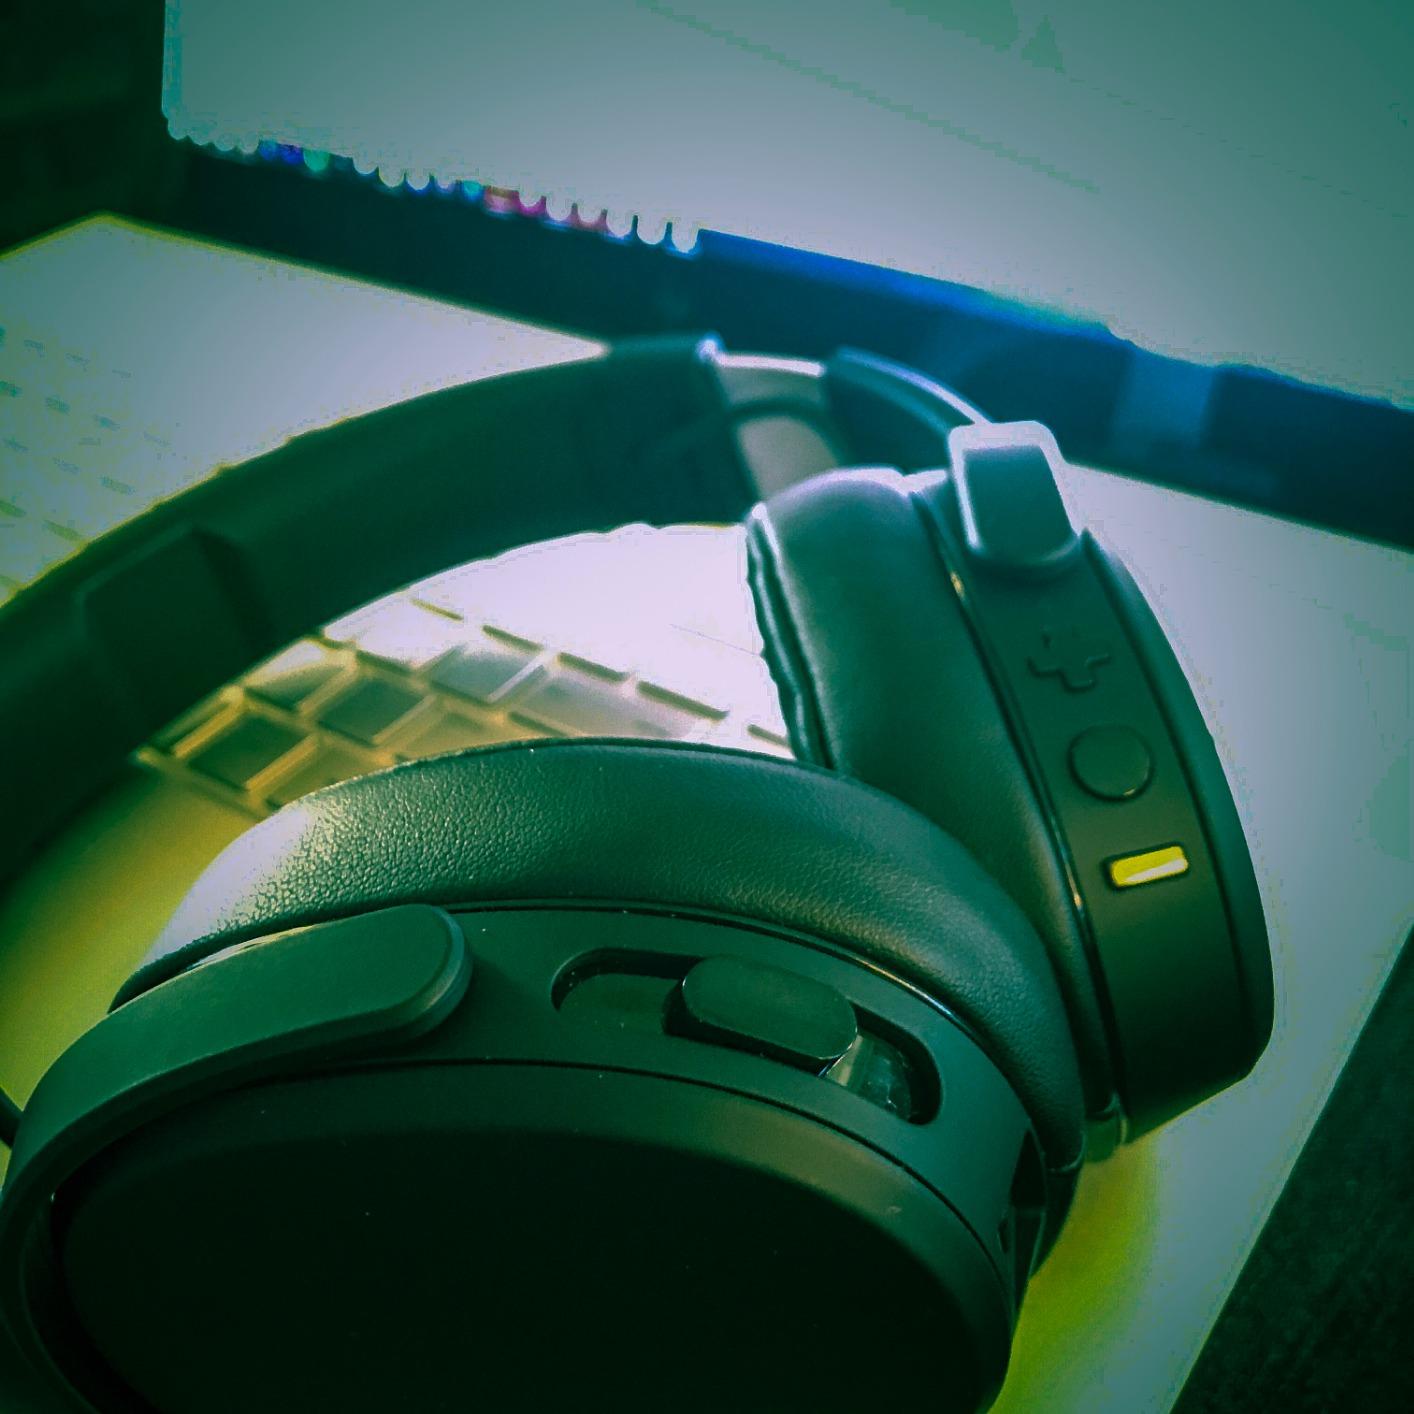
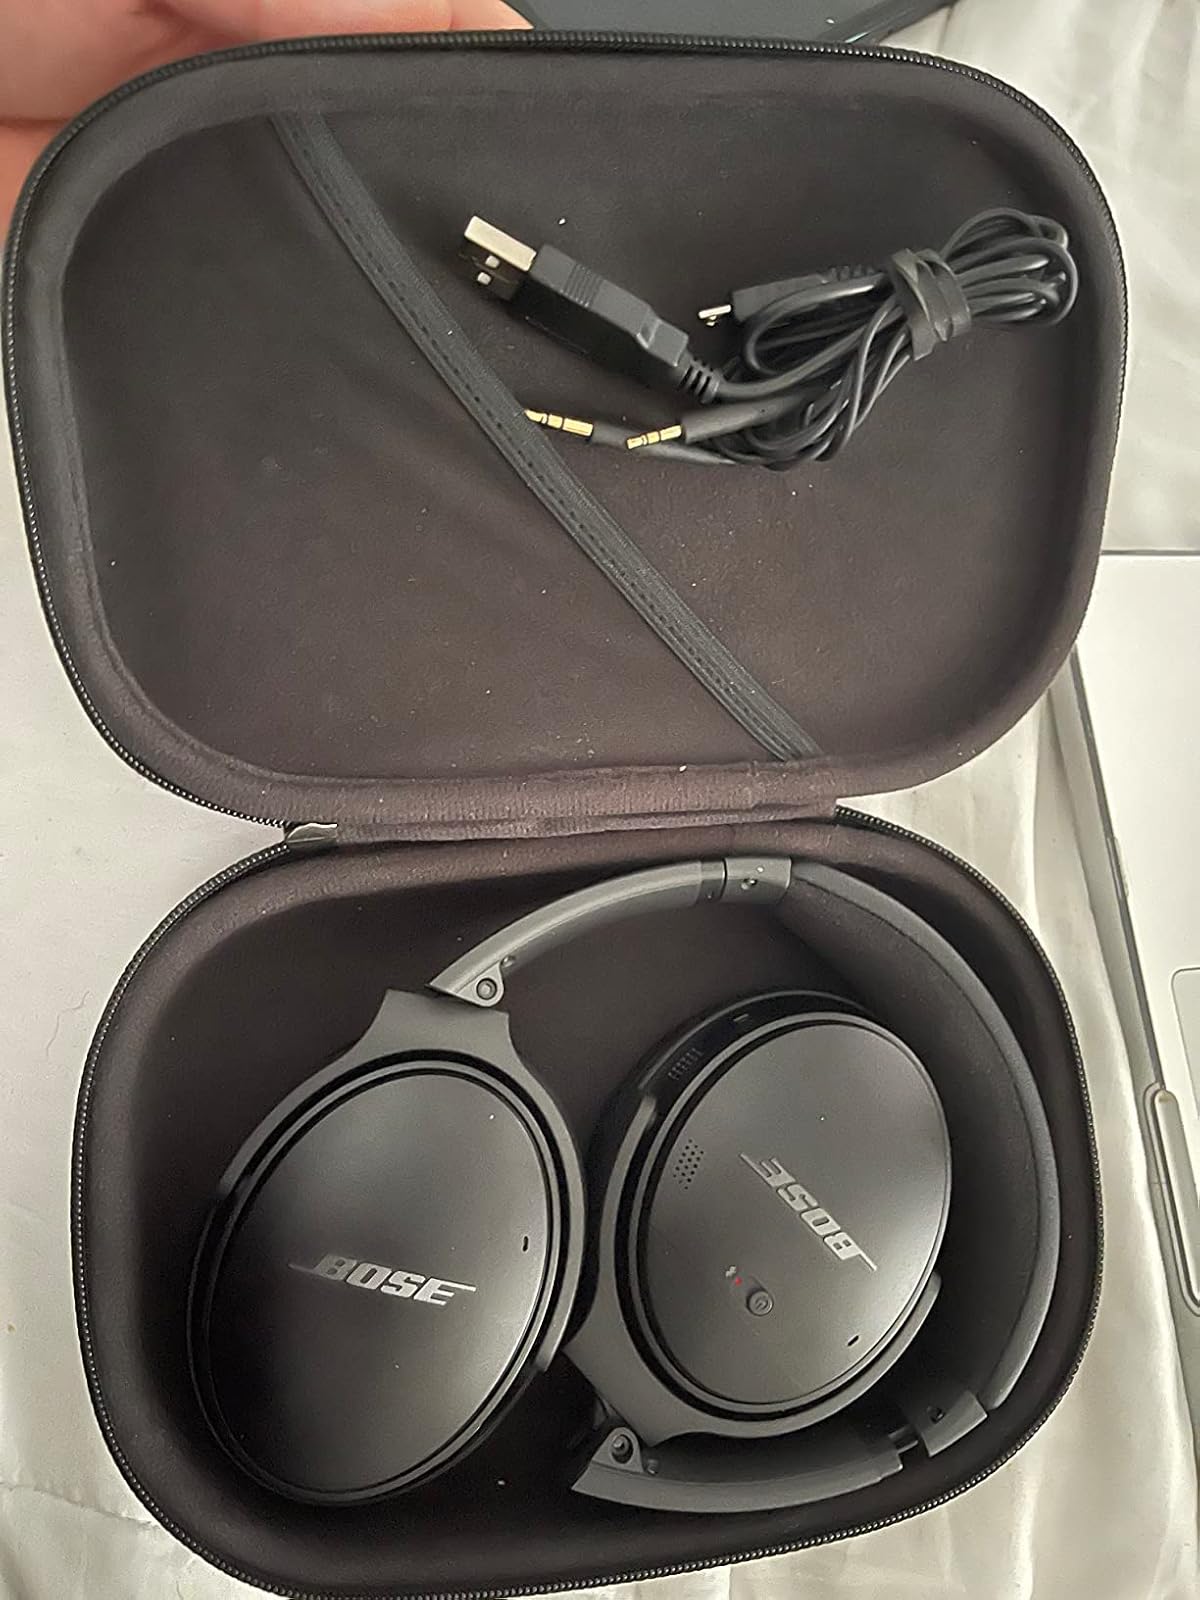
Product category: headphones
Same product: no